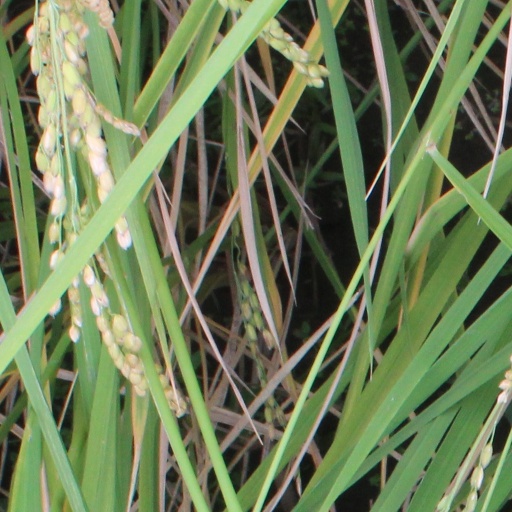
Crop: rice